Something About Amelia

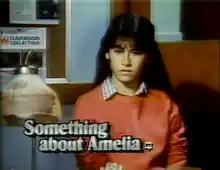

Something About Amelia is a 1984 television film about psychological trauma caused in a family by a father's molestation of his daughter.